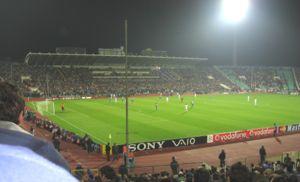
Le stade national Vassil Levski, inspiré du héros national bulgare Vassil Levski, est un des plus grands complexes sportifs de Bulgarie et le plus grand stade du pays. Le stade compte 43 230 sièges et se situe dans le centre de Sofia.
Capitale européenne du sport est un titre attribué chaque année à une ville d'Europe par l'European Capitals of Sport Association.